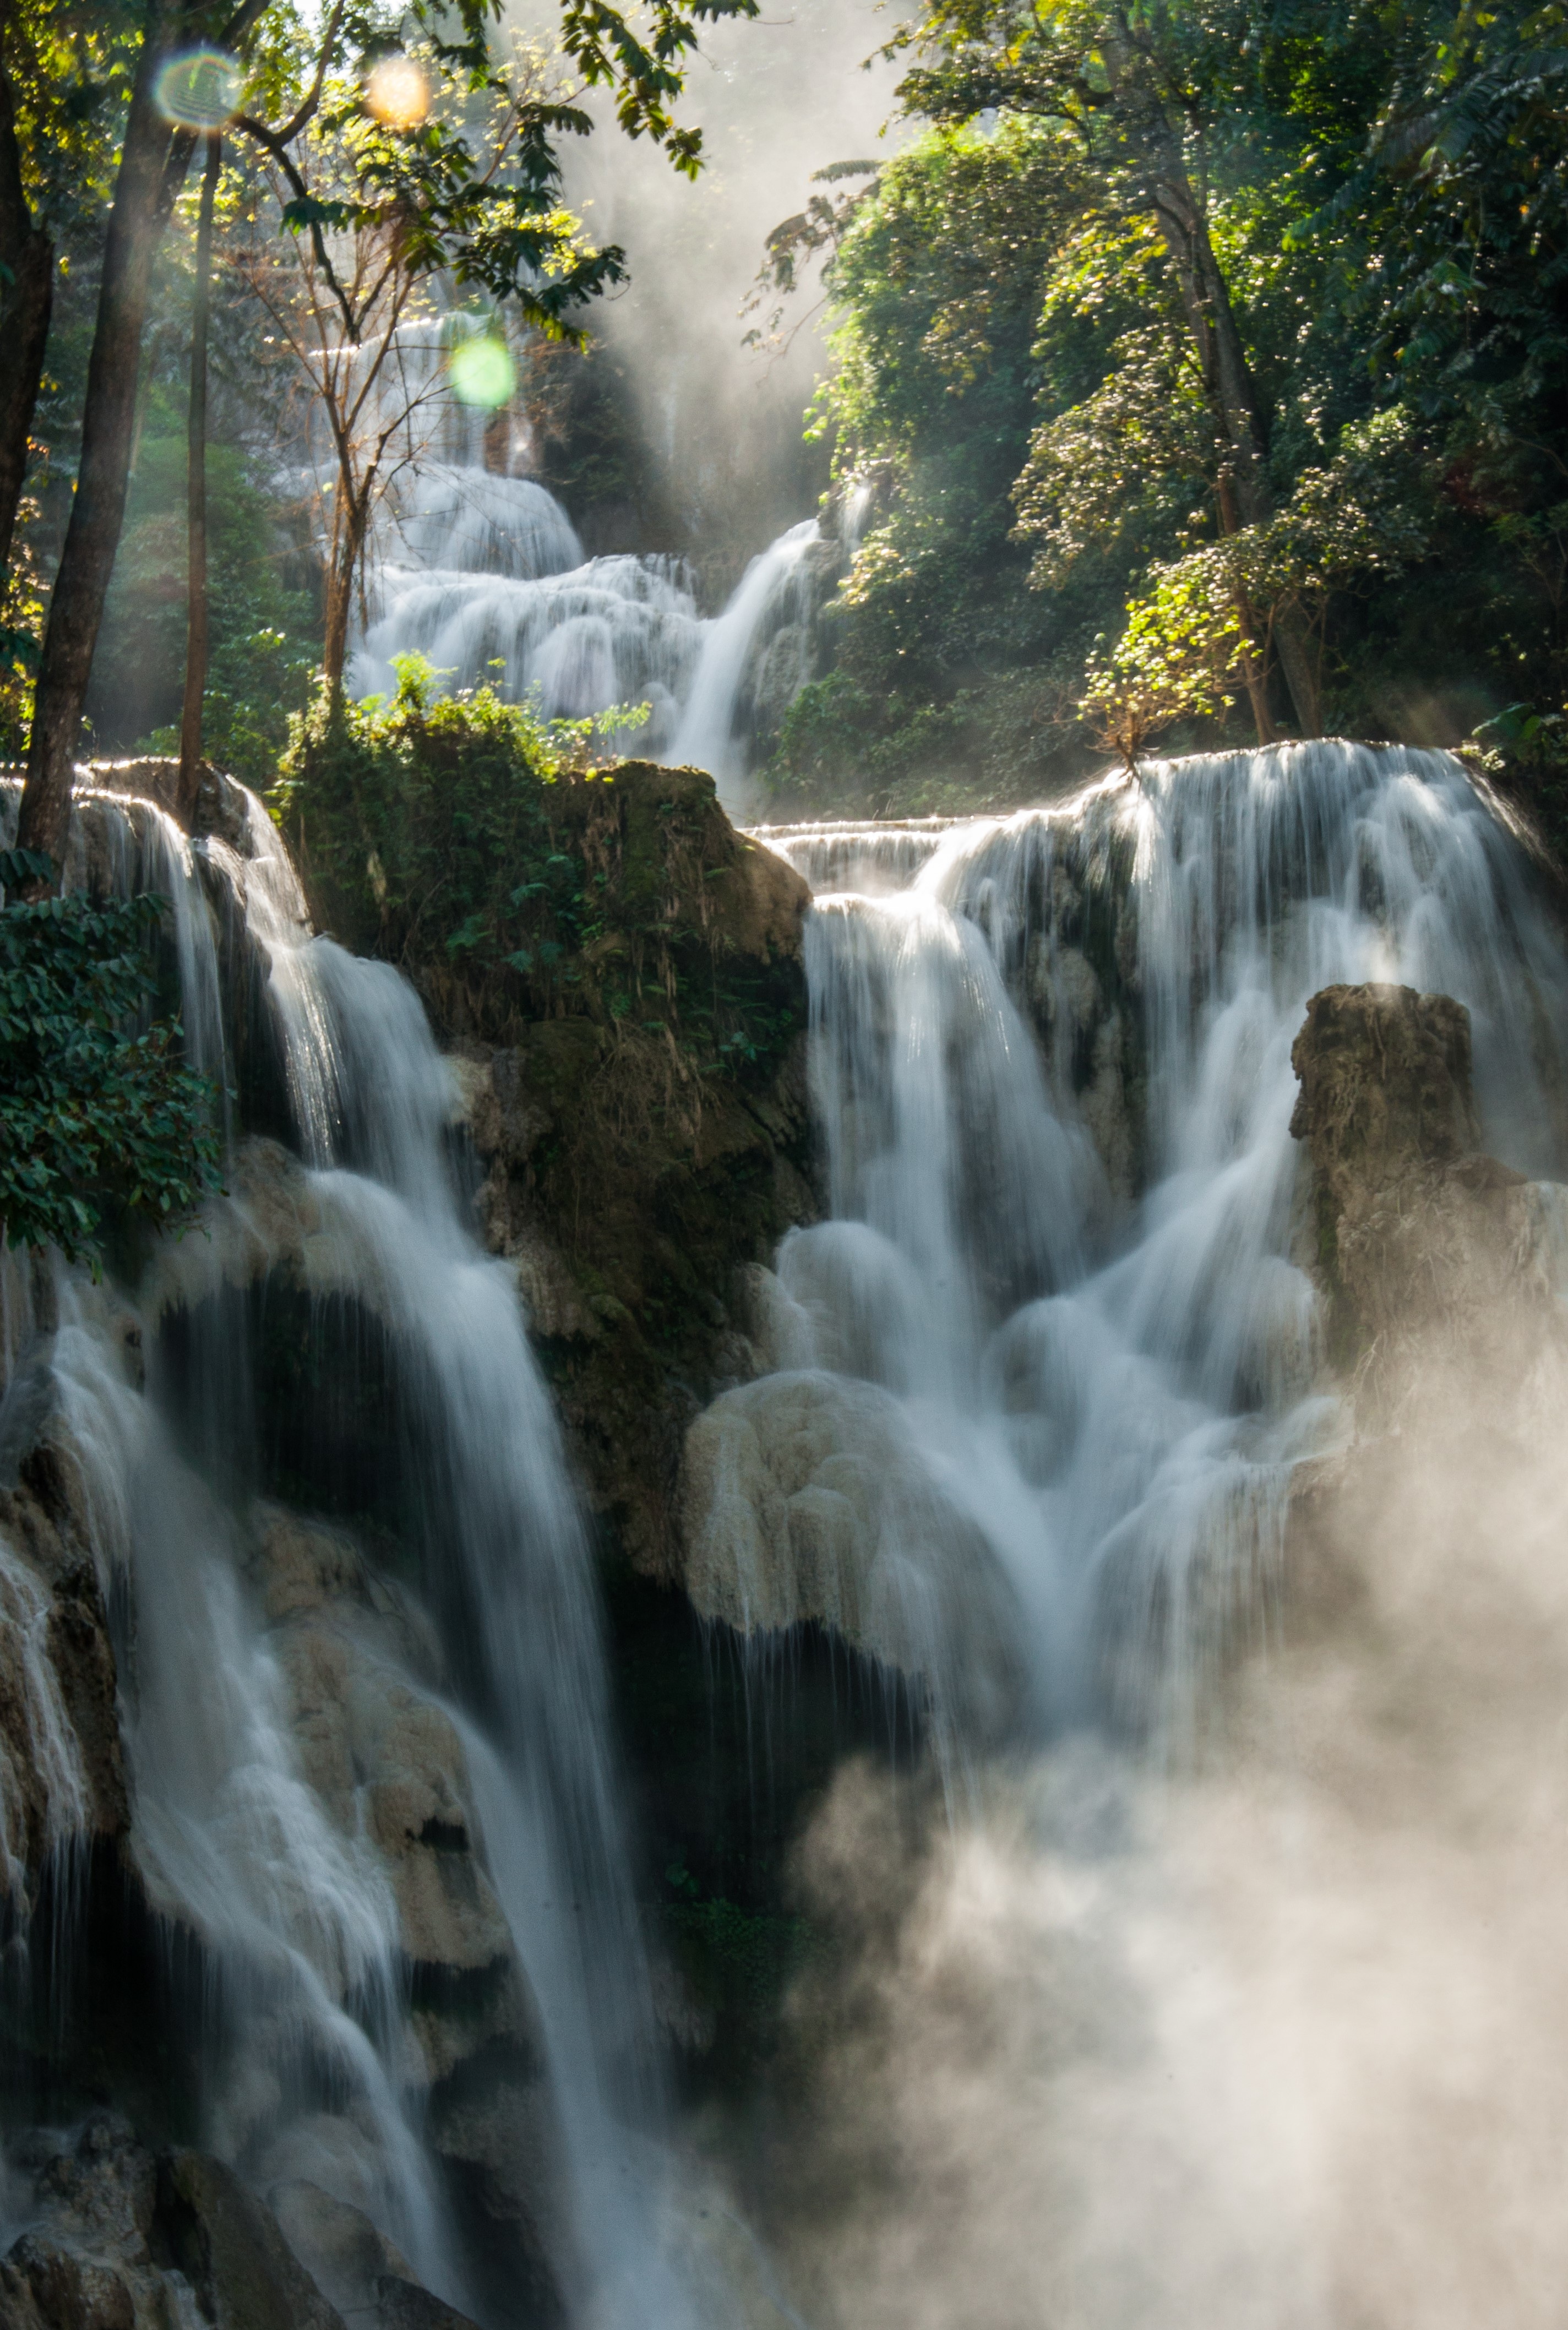
water, nature, waterfall, stream, autumn, body of water, wasserfall, water feature, watercourse